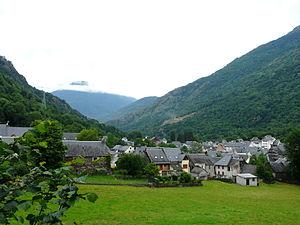
Le village de Les, Val d'Aran, Catalogne, Espagne.
Les est une commune du Val d'Aran dans la province de Lérida en Catalogne. La commune est limitrophe de la France.